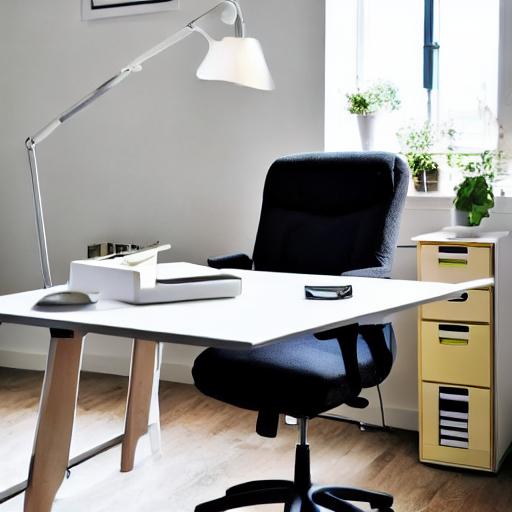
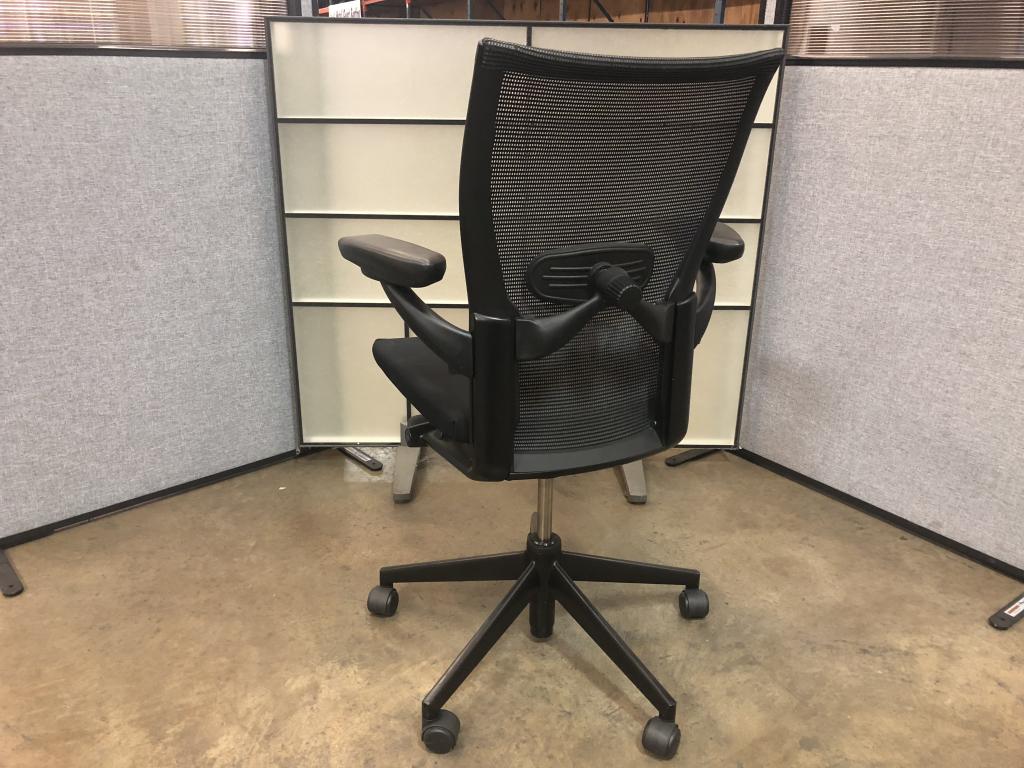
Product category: items_chair
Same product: no